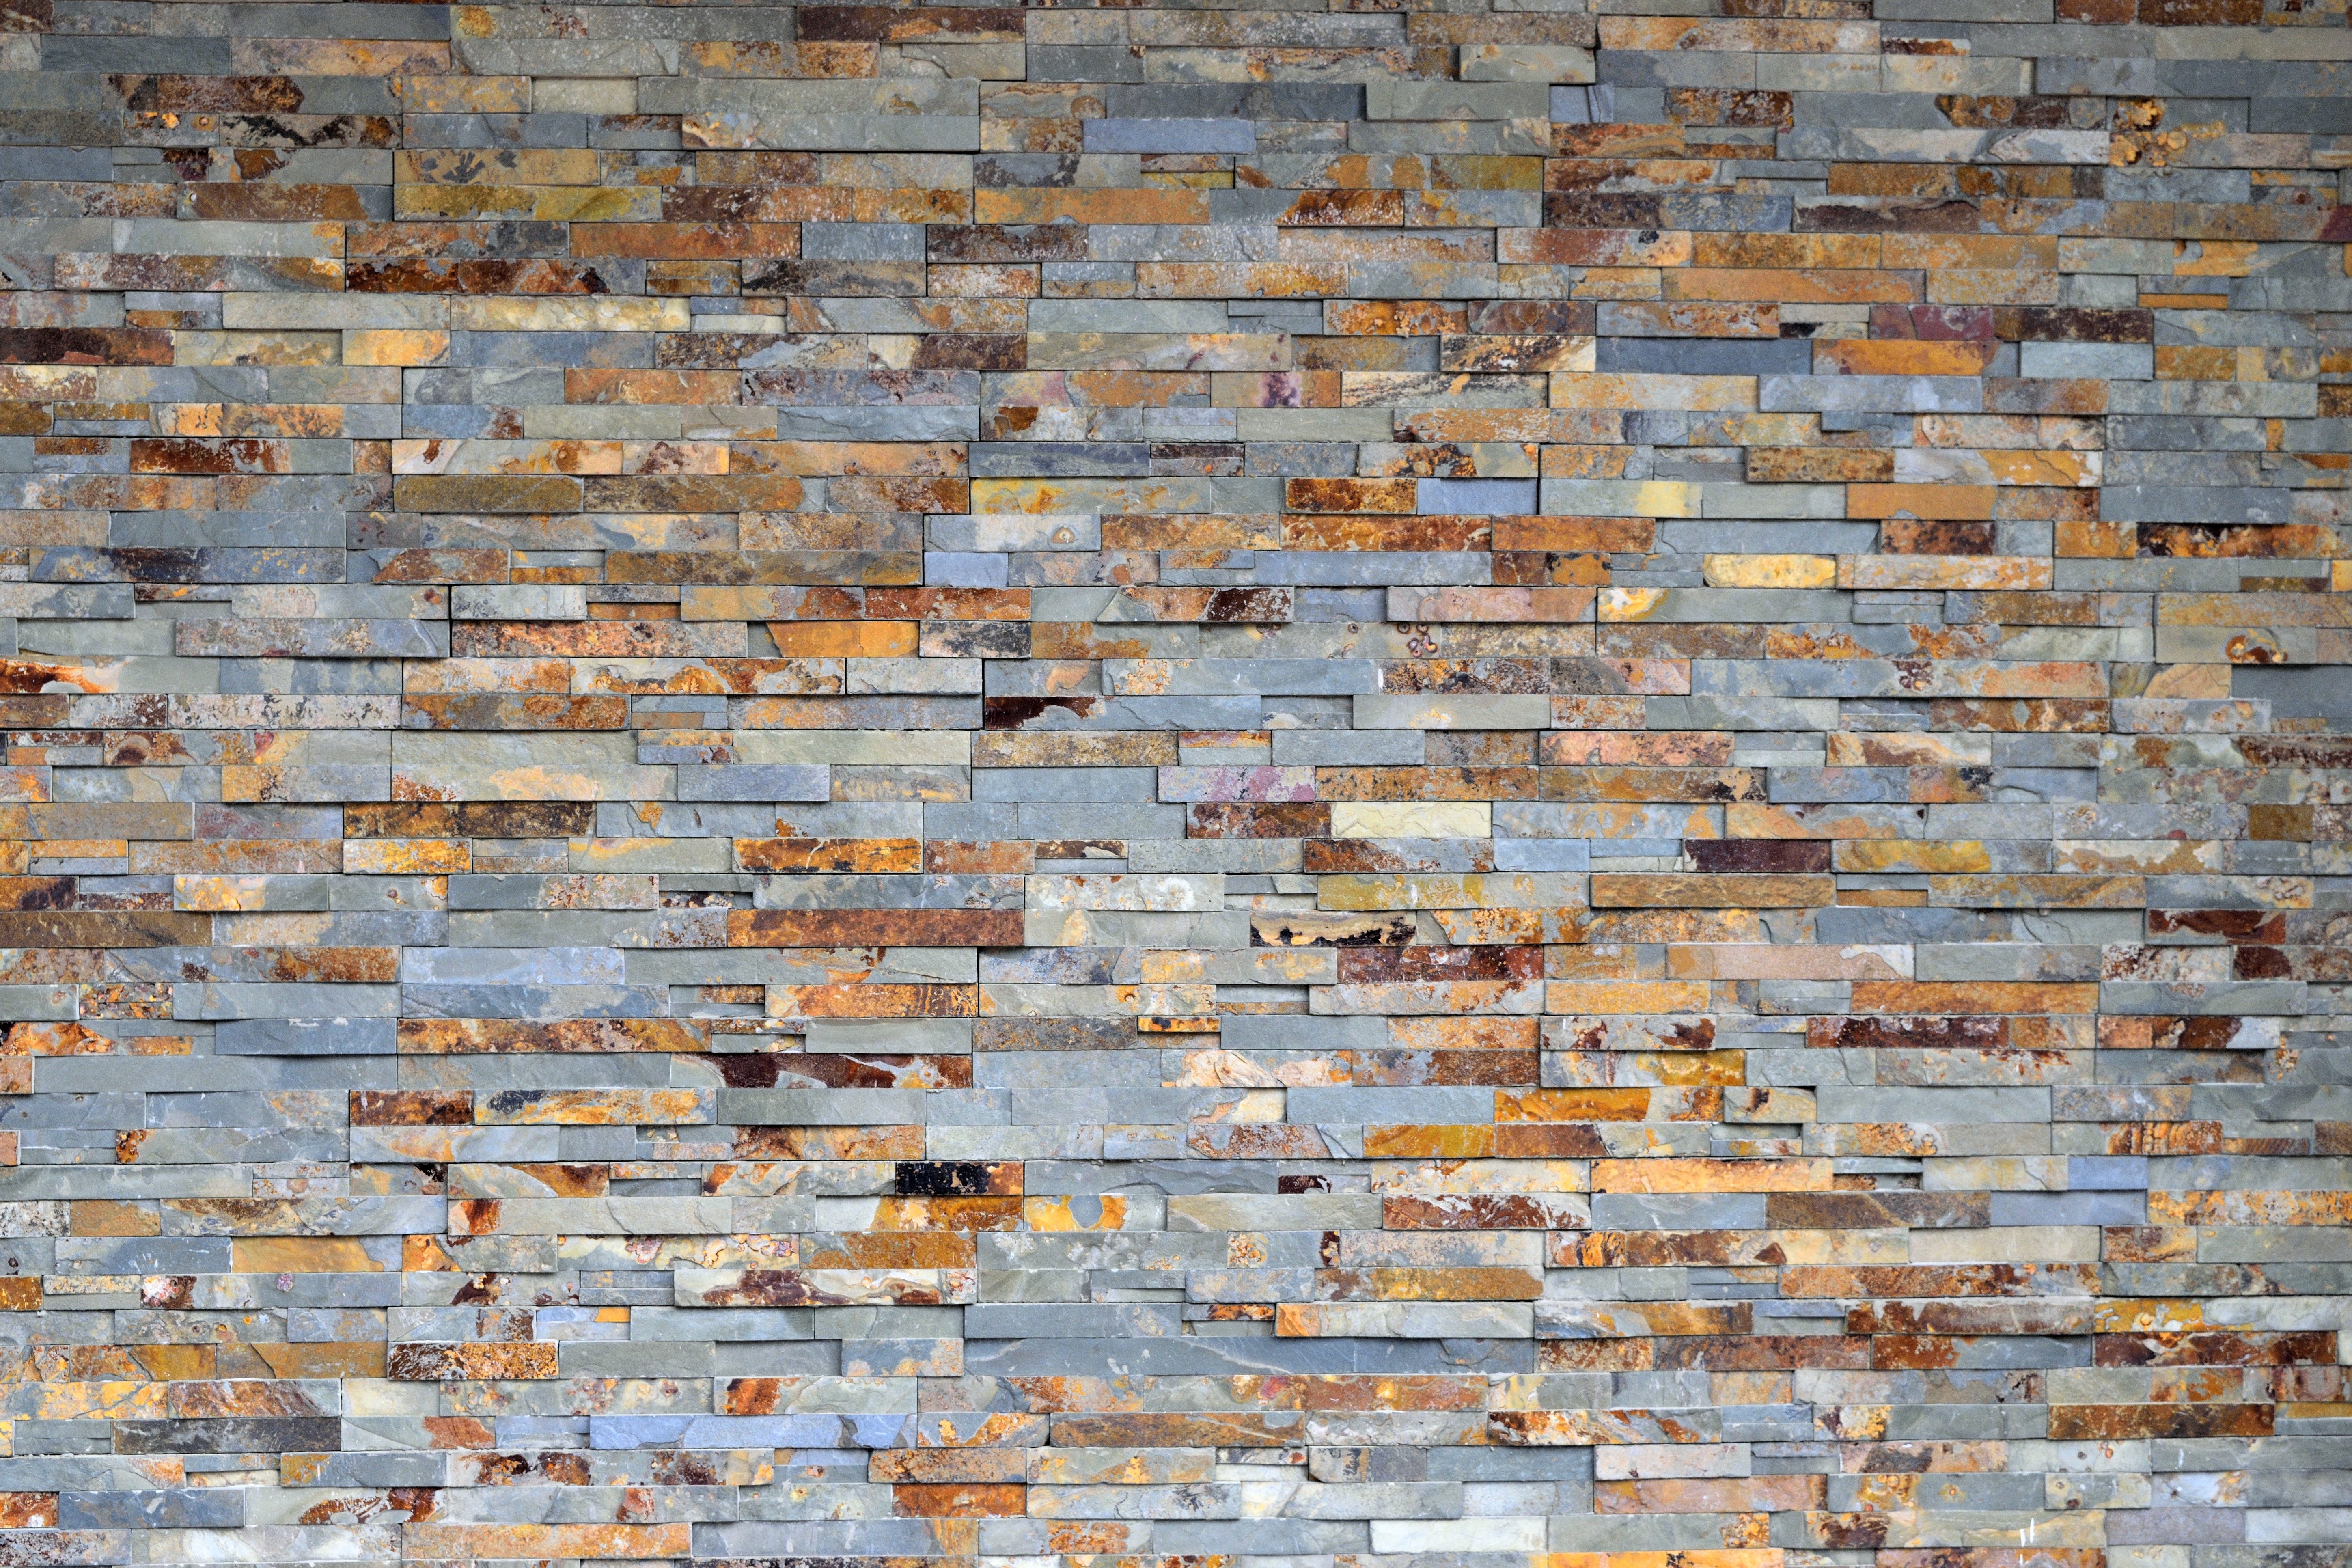
architecture, structure, wood, texture, floor, building, old, wall, construction, pattern, brown, facade, exterior, stone wall, brick, decor, material, brick wall, block, outdoors, art, background, design, brickwork, backdrop, masonry, built, aged, solid, flooring